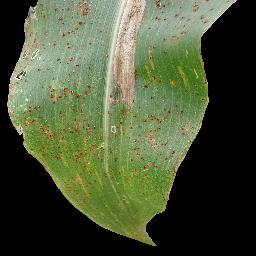
Label: Corn___Common_rust